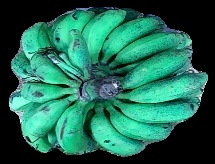
Variety: rasbale
Grade: grade3